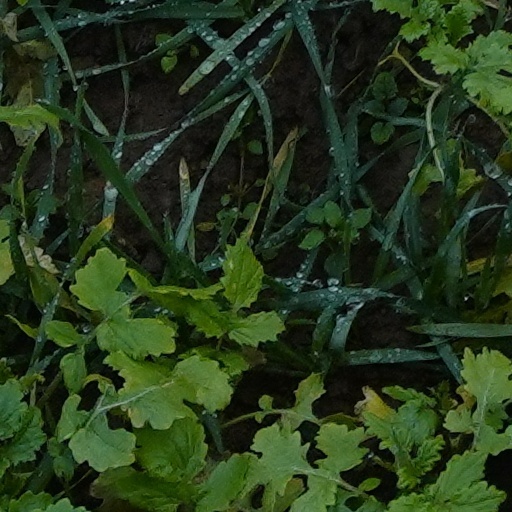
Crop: wheat